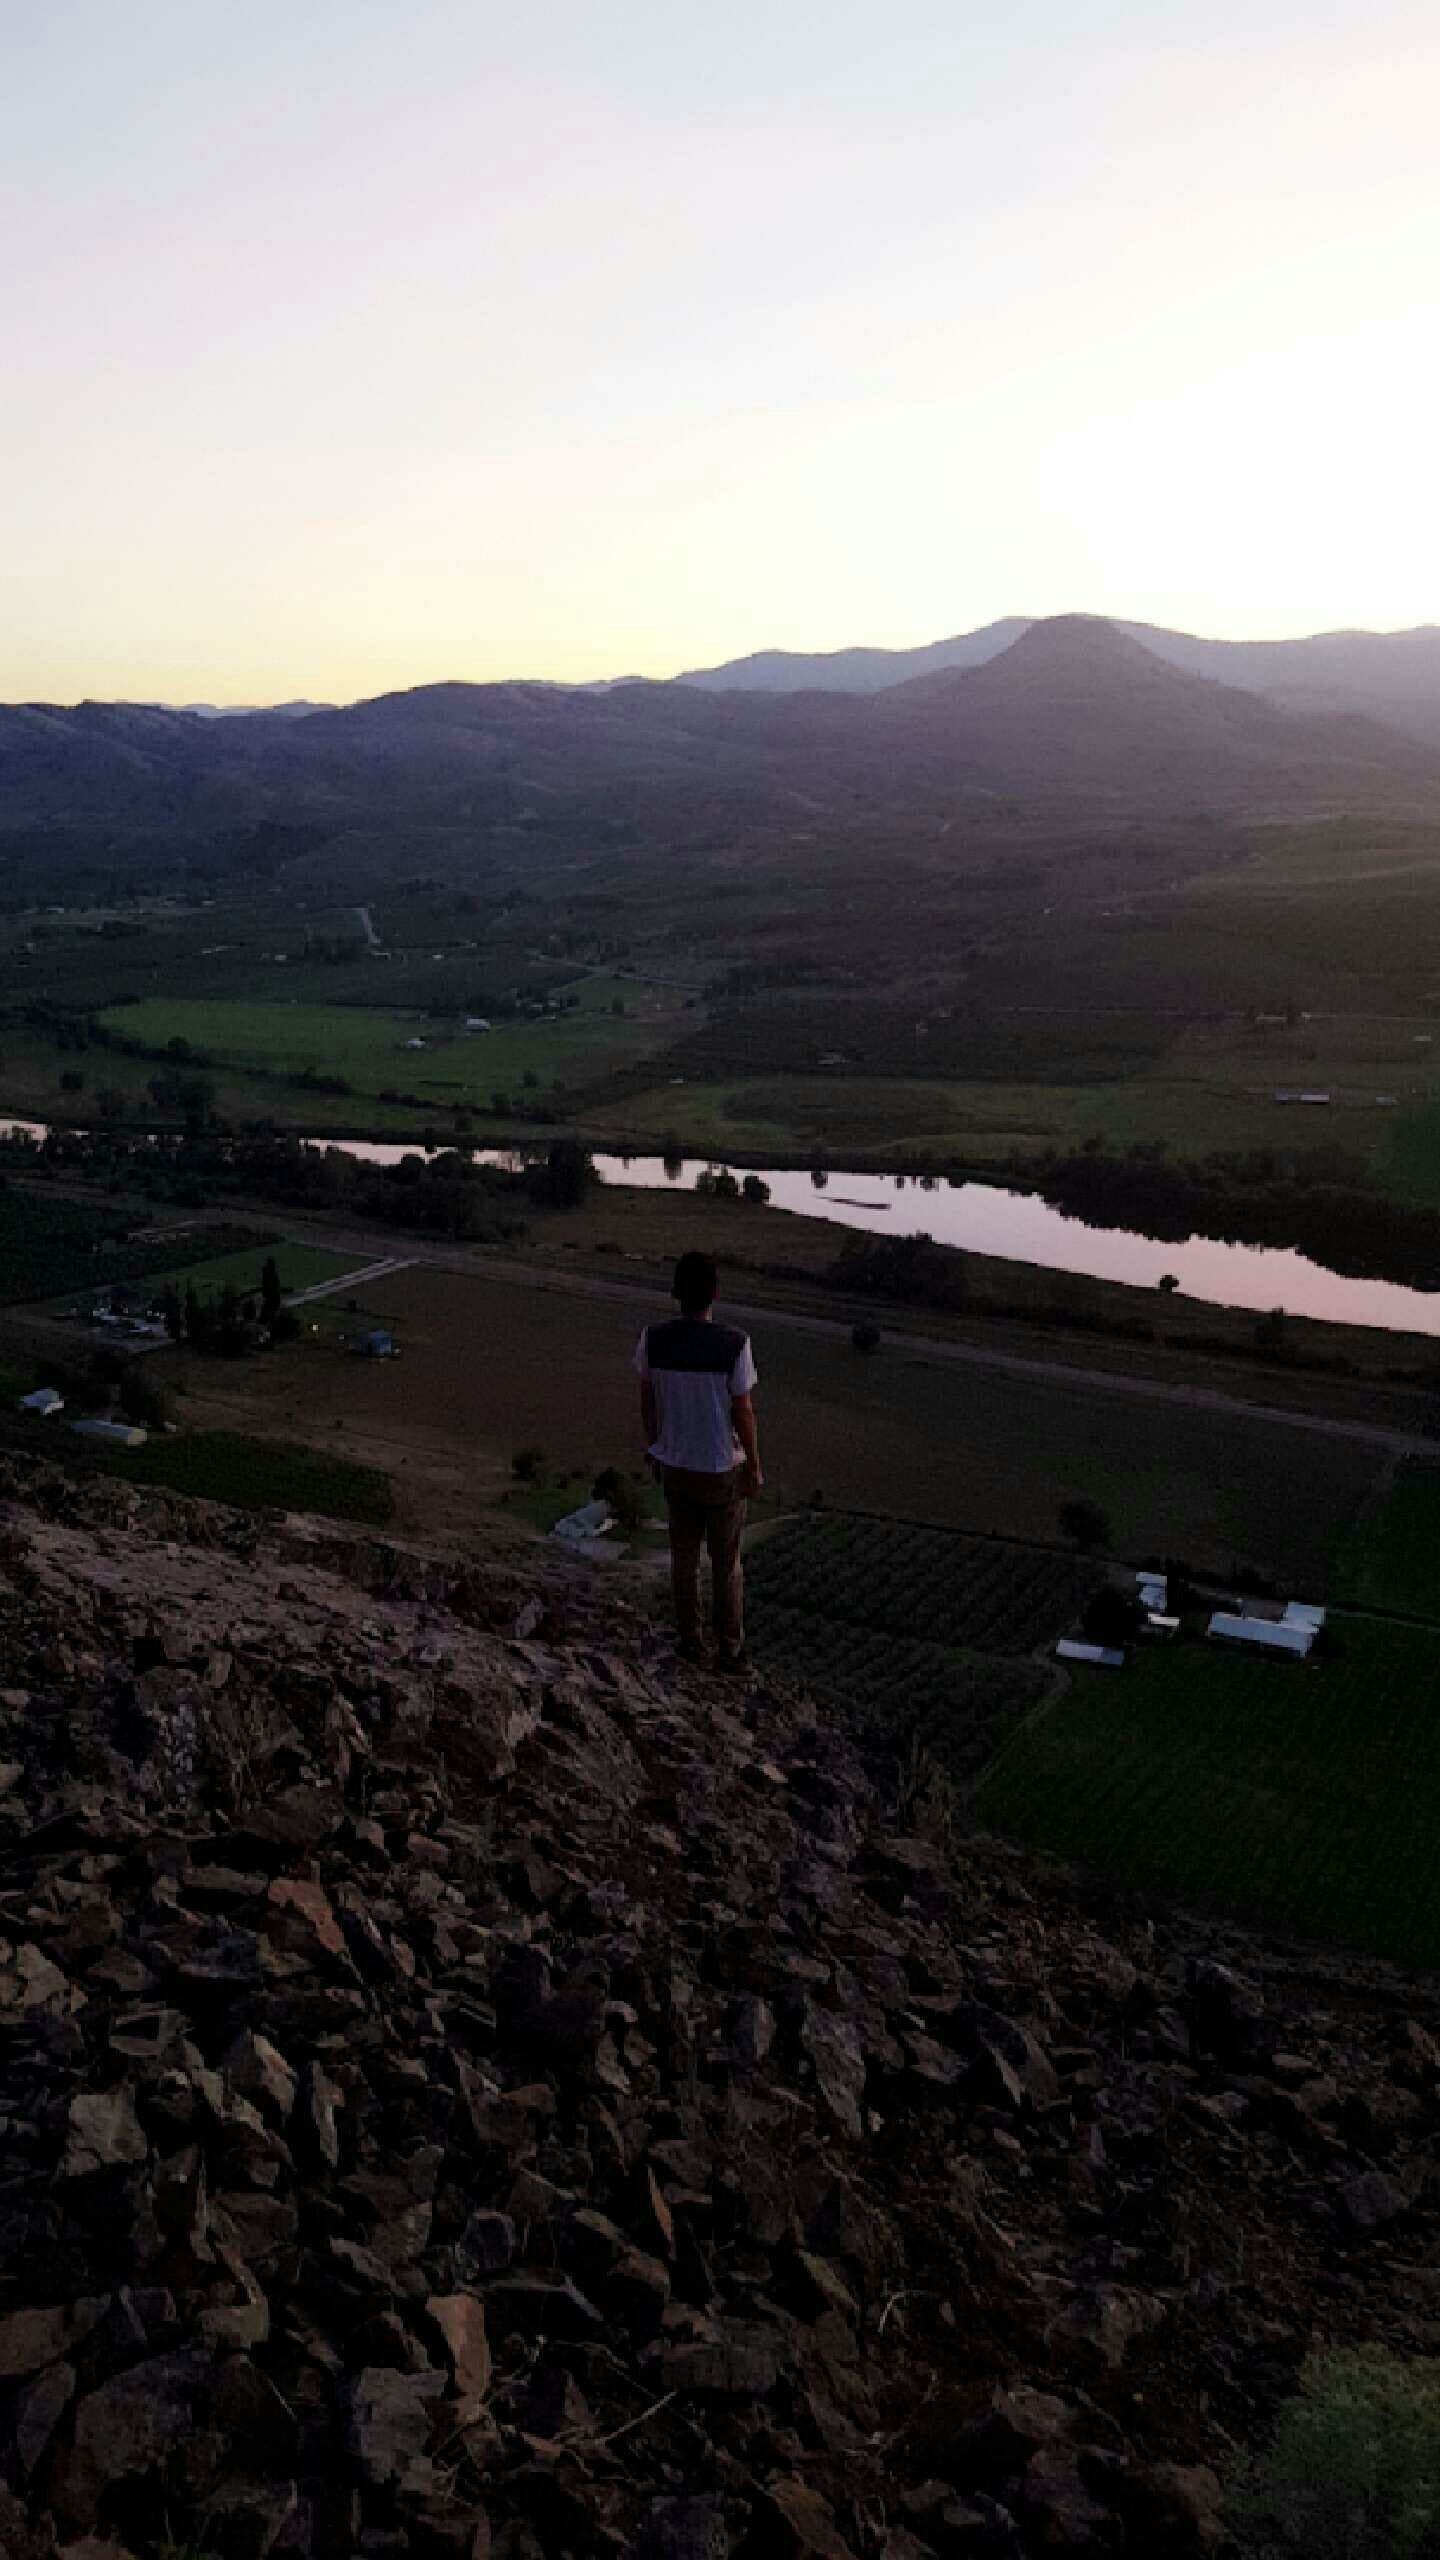
landscape, sea, coast, wilderness, mountain, sunset, morning, hill, lake, river, valley, dusk, evening, reservoir, loch, rural area, landform, atmospheric phenomenon, mountainous landforms